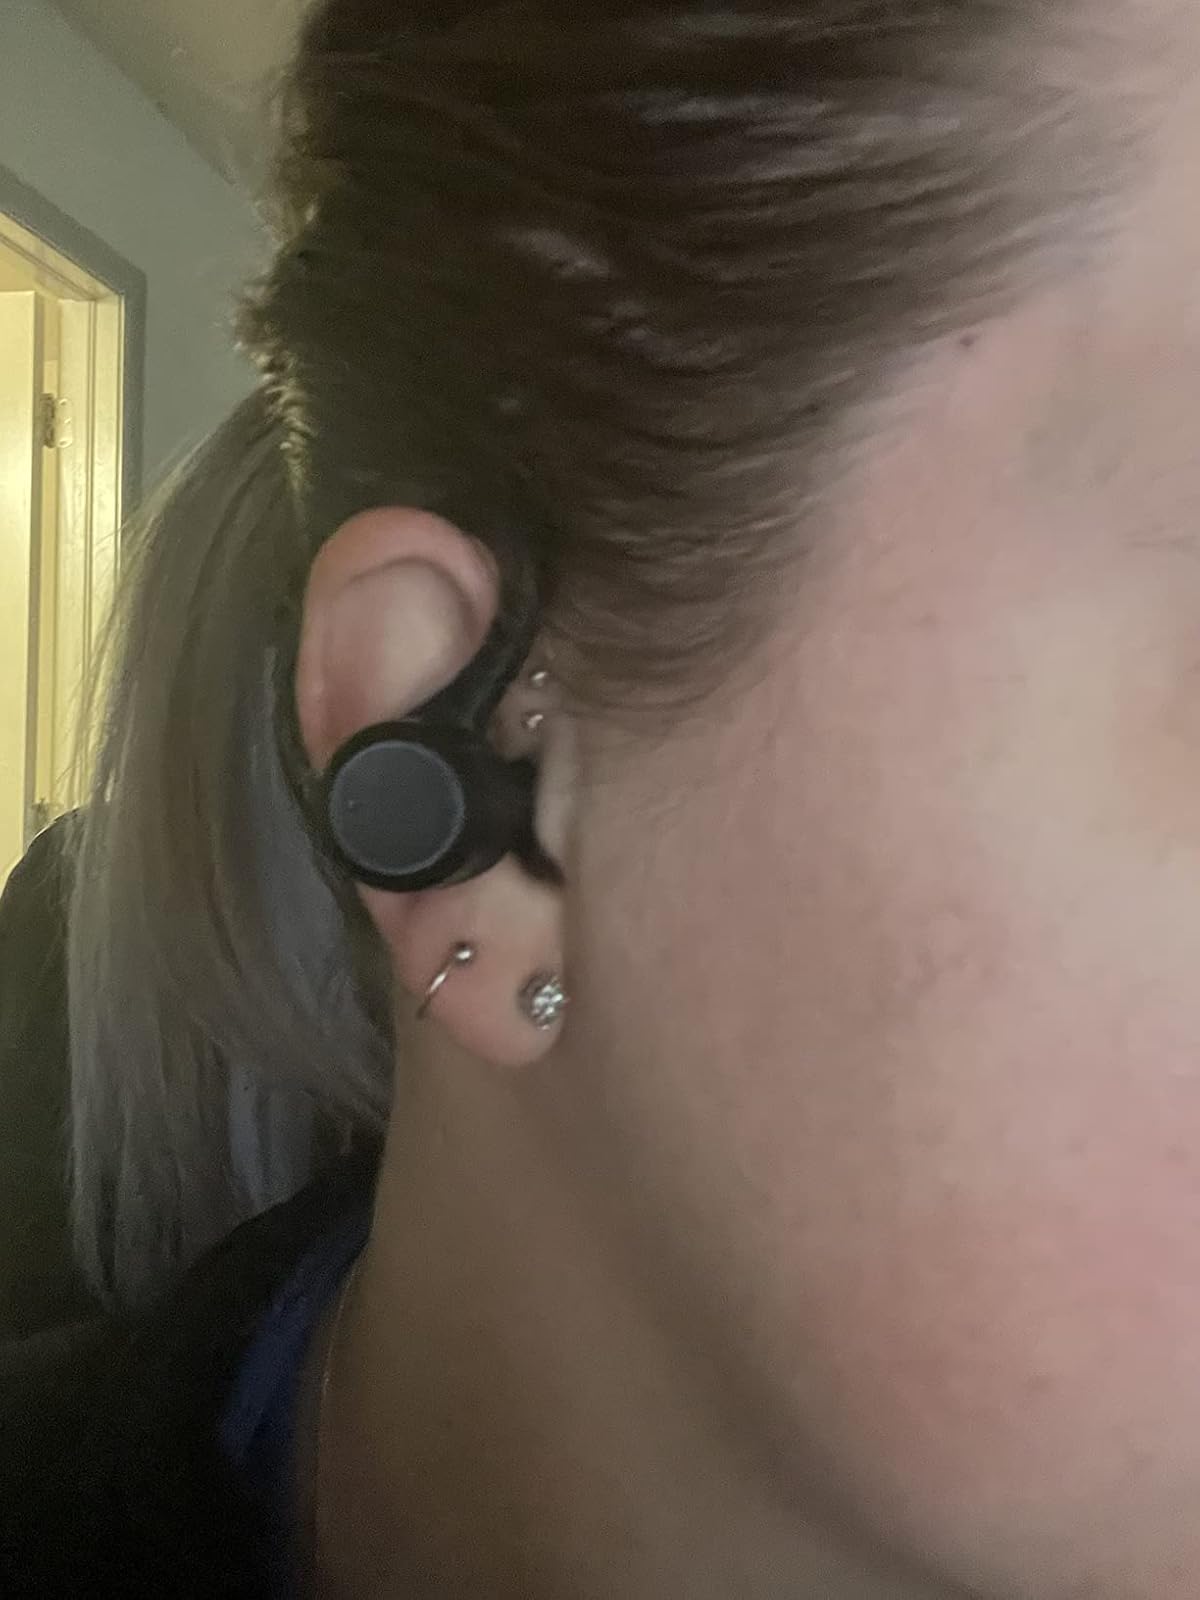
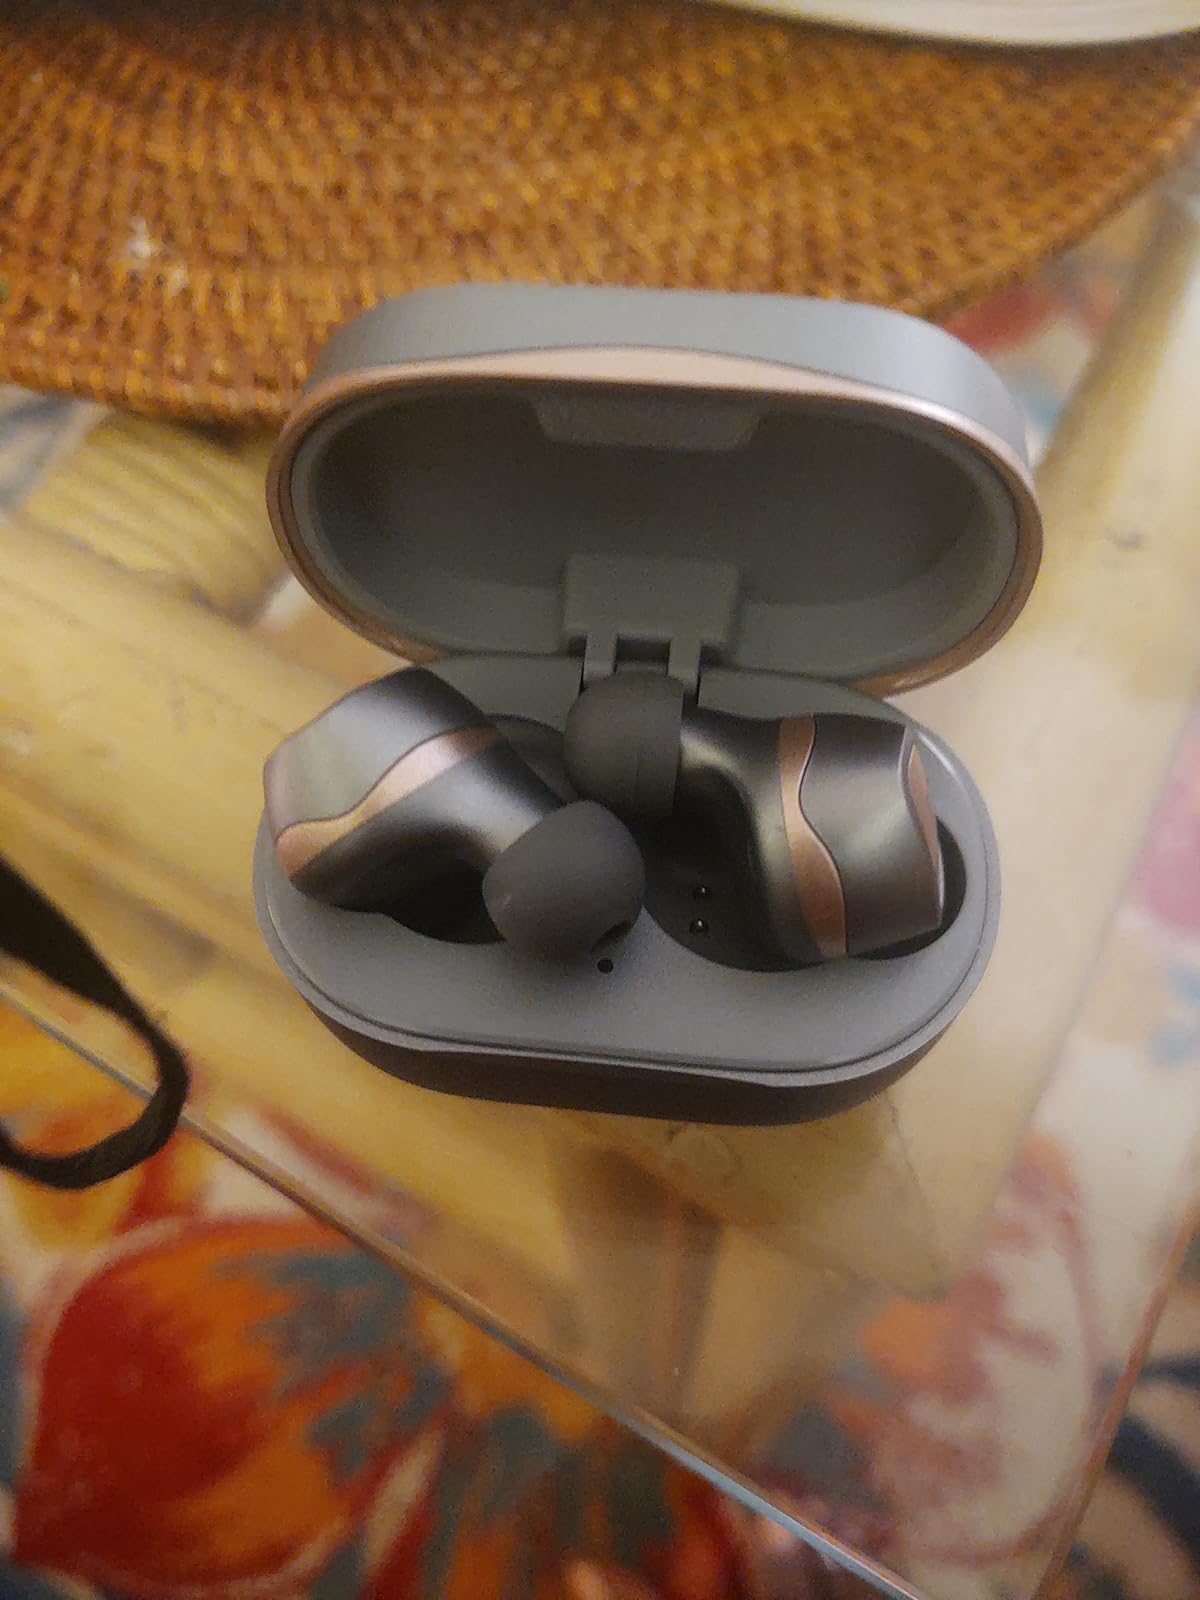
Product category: earbuds
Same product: no